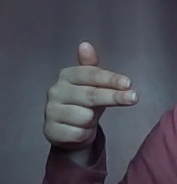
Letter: ghain